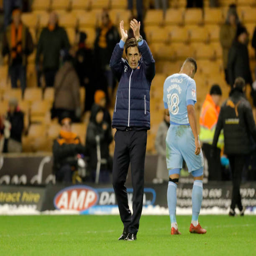
football player applauds the travelling support following the match at stadium .